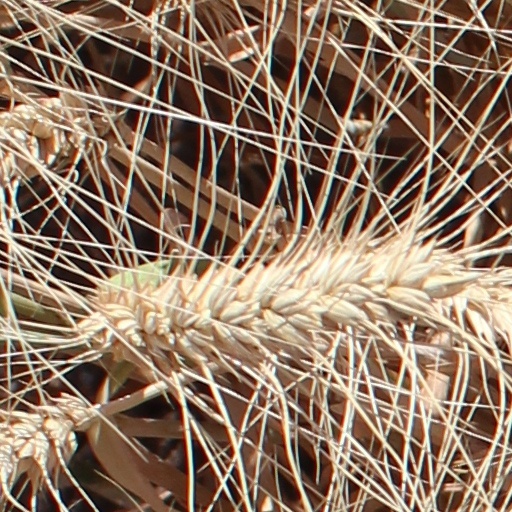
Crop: wheat